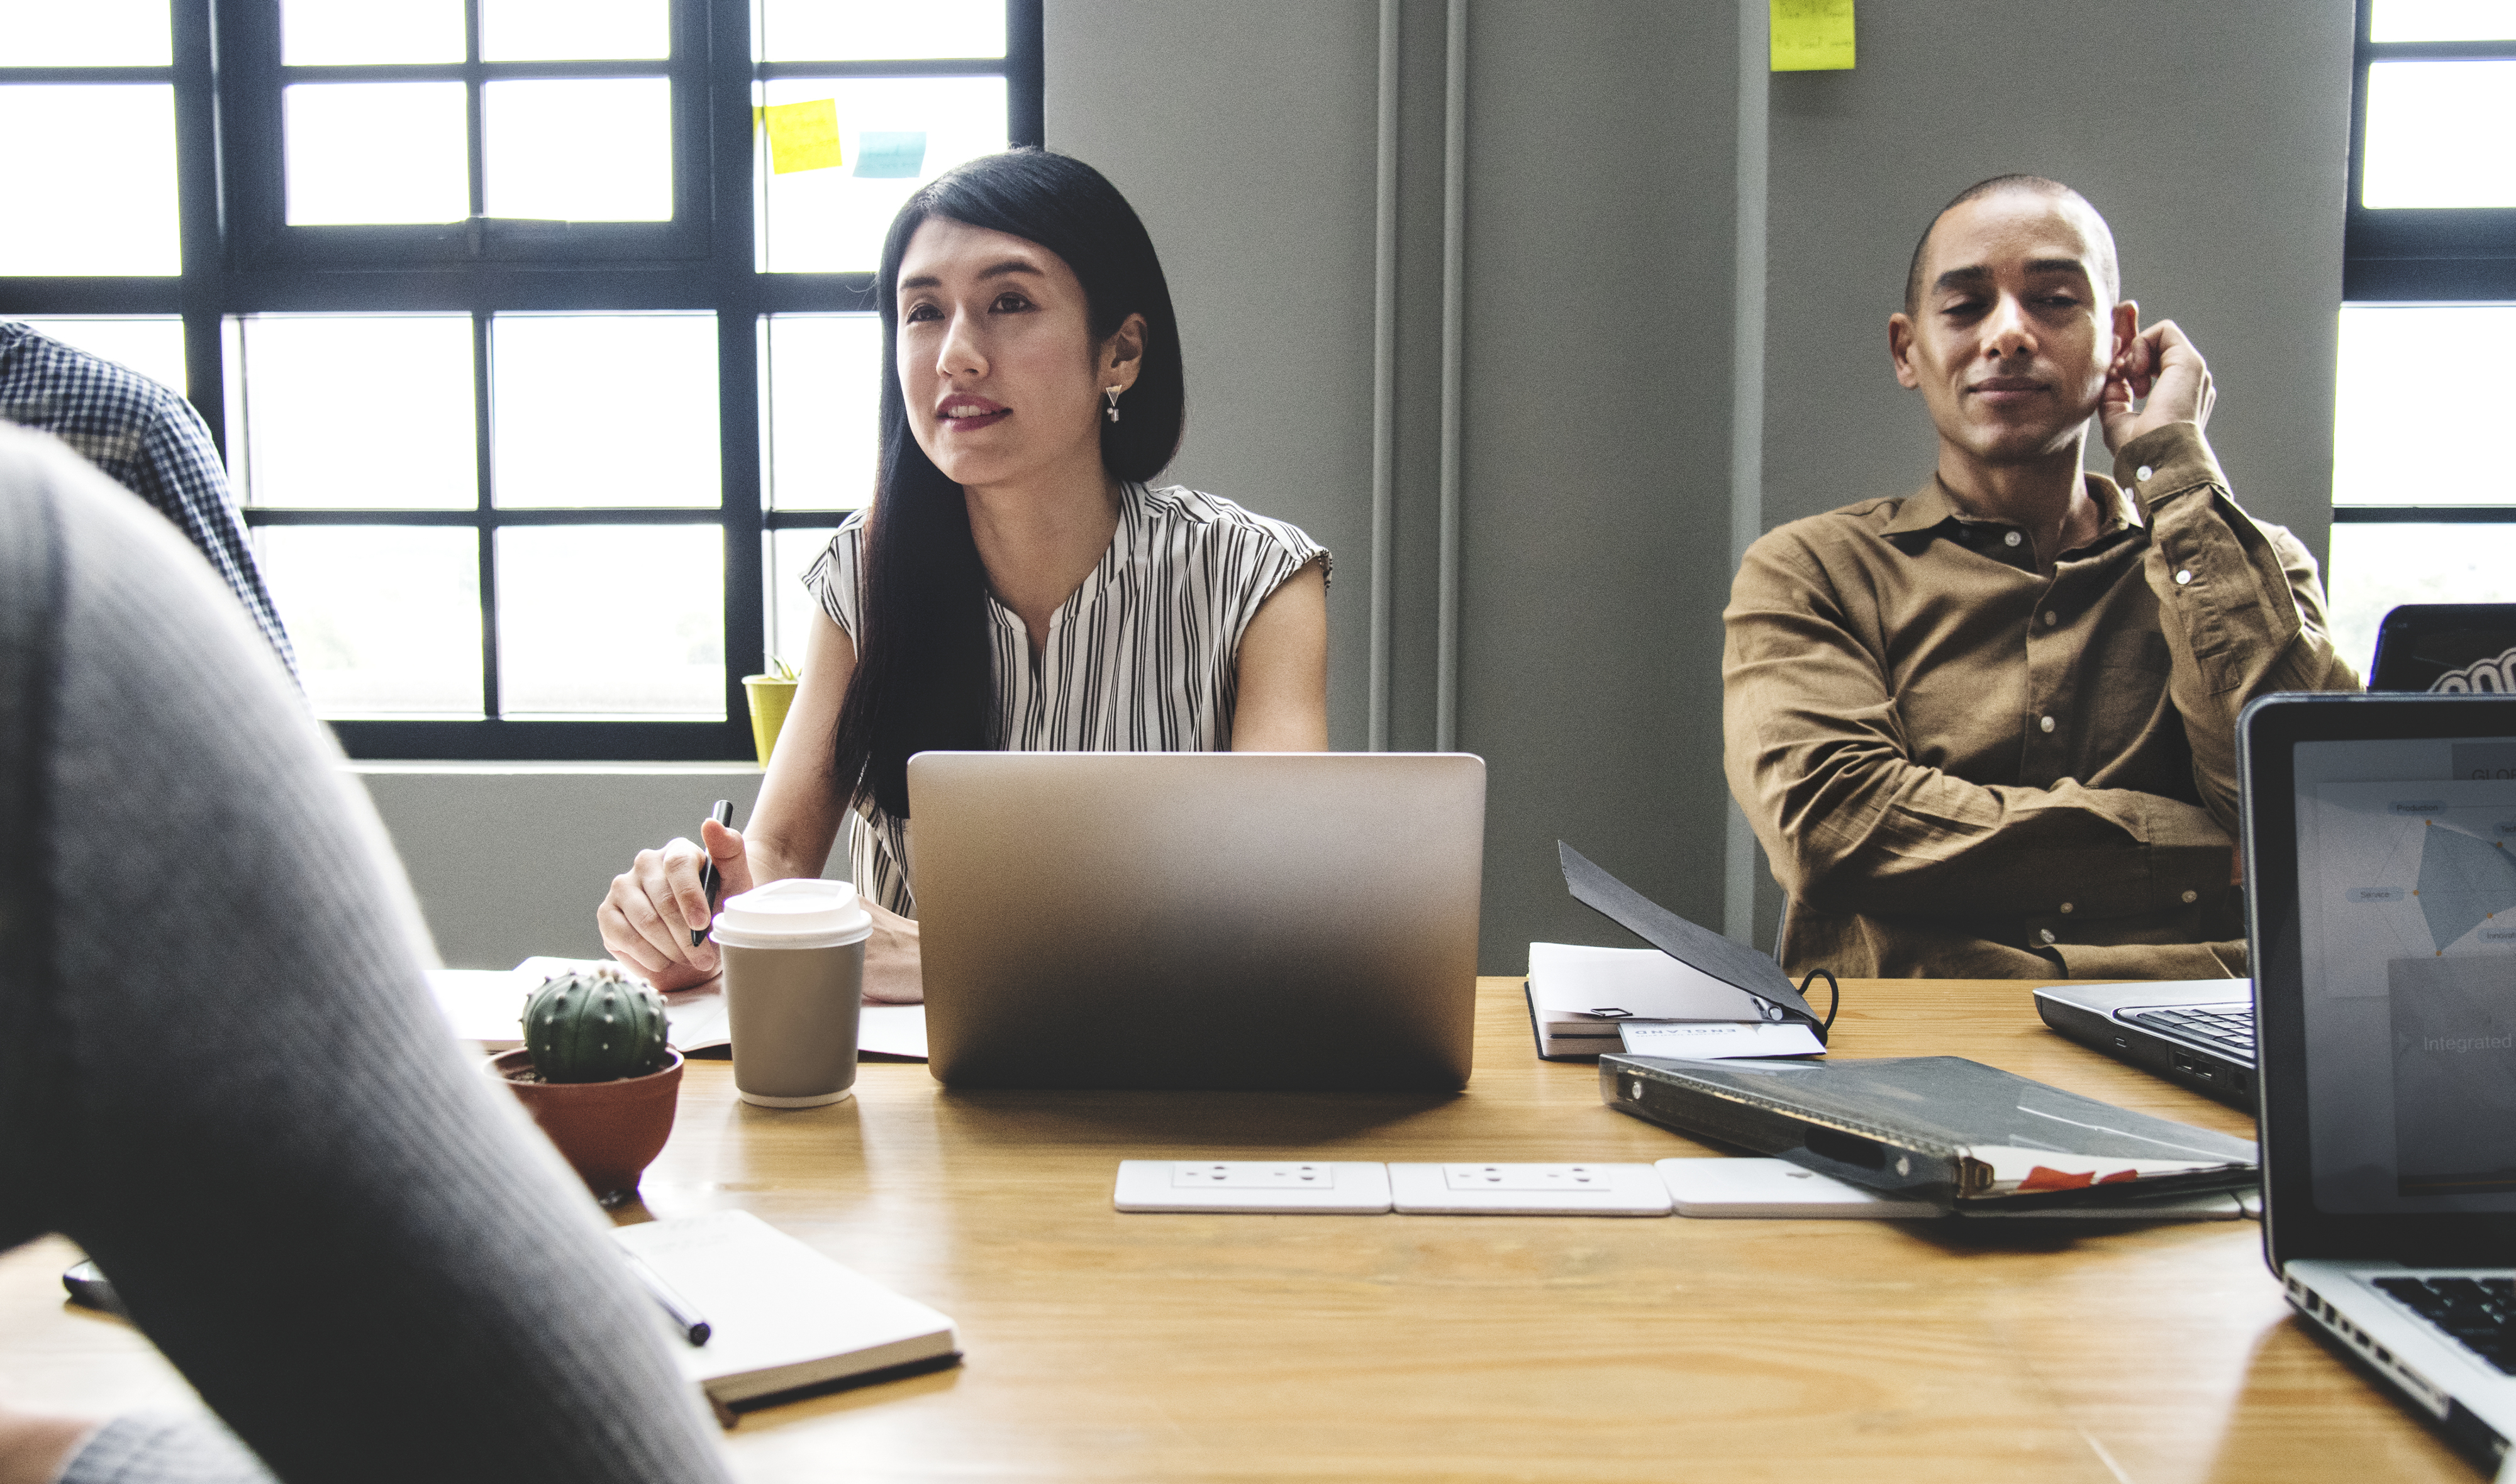
action, american, asian, beautiful, brainstorming, business, businesswoman, caucasian, cheerful, coffee, colleagues, communication, computer, connection, cup, digital device, discussion, diverse, drink, entrepreneur, european, expression, gesture, japan, japanese, korean, laptop, listening, man, meeting, notebook, people, pretty, startup, strategy, takeaway, talking, team, teamwork, technology, thinking, together, vision, westerner, woman, work, working, workplace, workshop, workspace, electronic device, collaboration, conversation